Toussaint Louverture

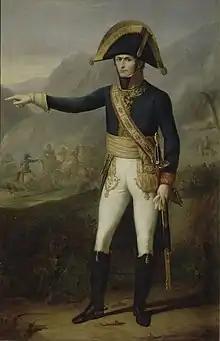
Napoleon dispatched General Charles Emmanuel Leclerc (pictured) to seize control of the island.

Napoleon had informed the inhabitants of Saint-Domingue that France would draw up a new constitution for its colonies, in which they would be subjected to special laws. Despite his protestations to the contrary, the former slaves feared that he might restore slavery. In March 1801, Louverture appointed a constitutional assembly, composed chiefly of white planters, to draft a constitution for Saint-Domingue. He promulgated the Constitution on 7 July 1801, officially establishing his authority over the entire island of Hispaniola. It made him governor-general for life with near absolute powers and the possibility of choosing his successor. However, Louverture had not explicitly declared Saint-Domingue's independence, acknowledging in Article 1 that it was a single colony of the French Empire.